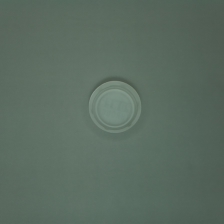
Color: white/transparent
Cap type: standard cap